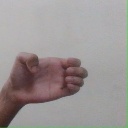
अक्षर: ख